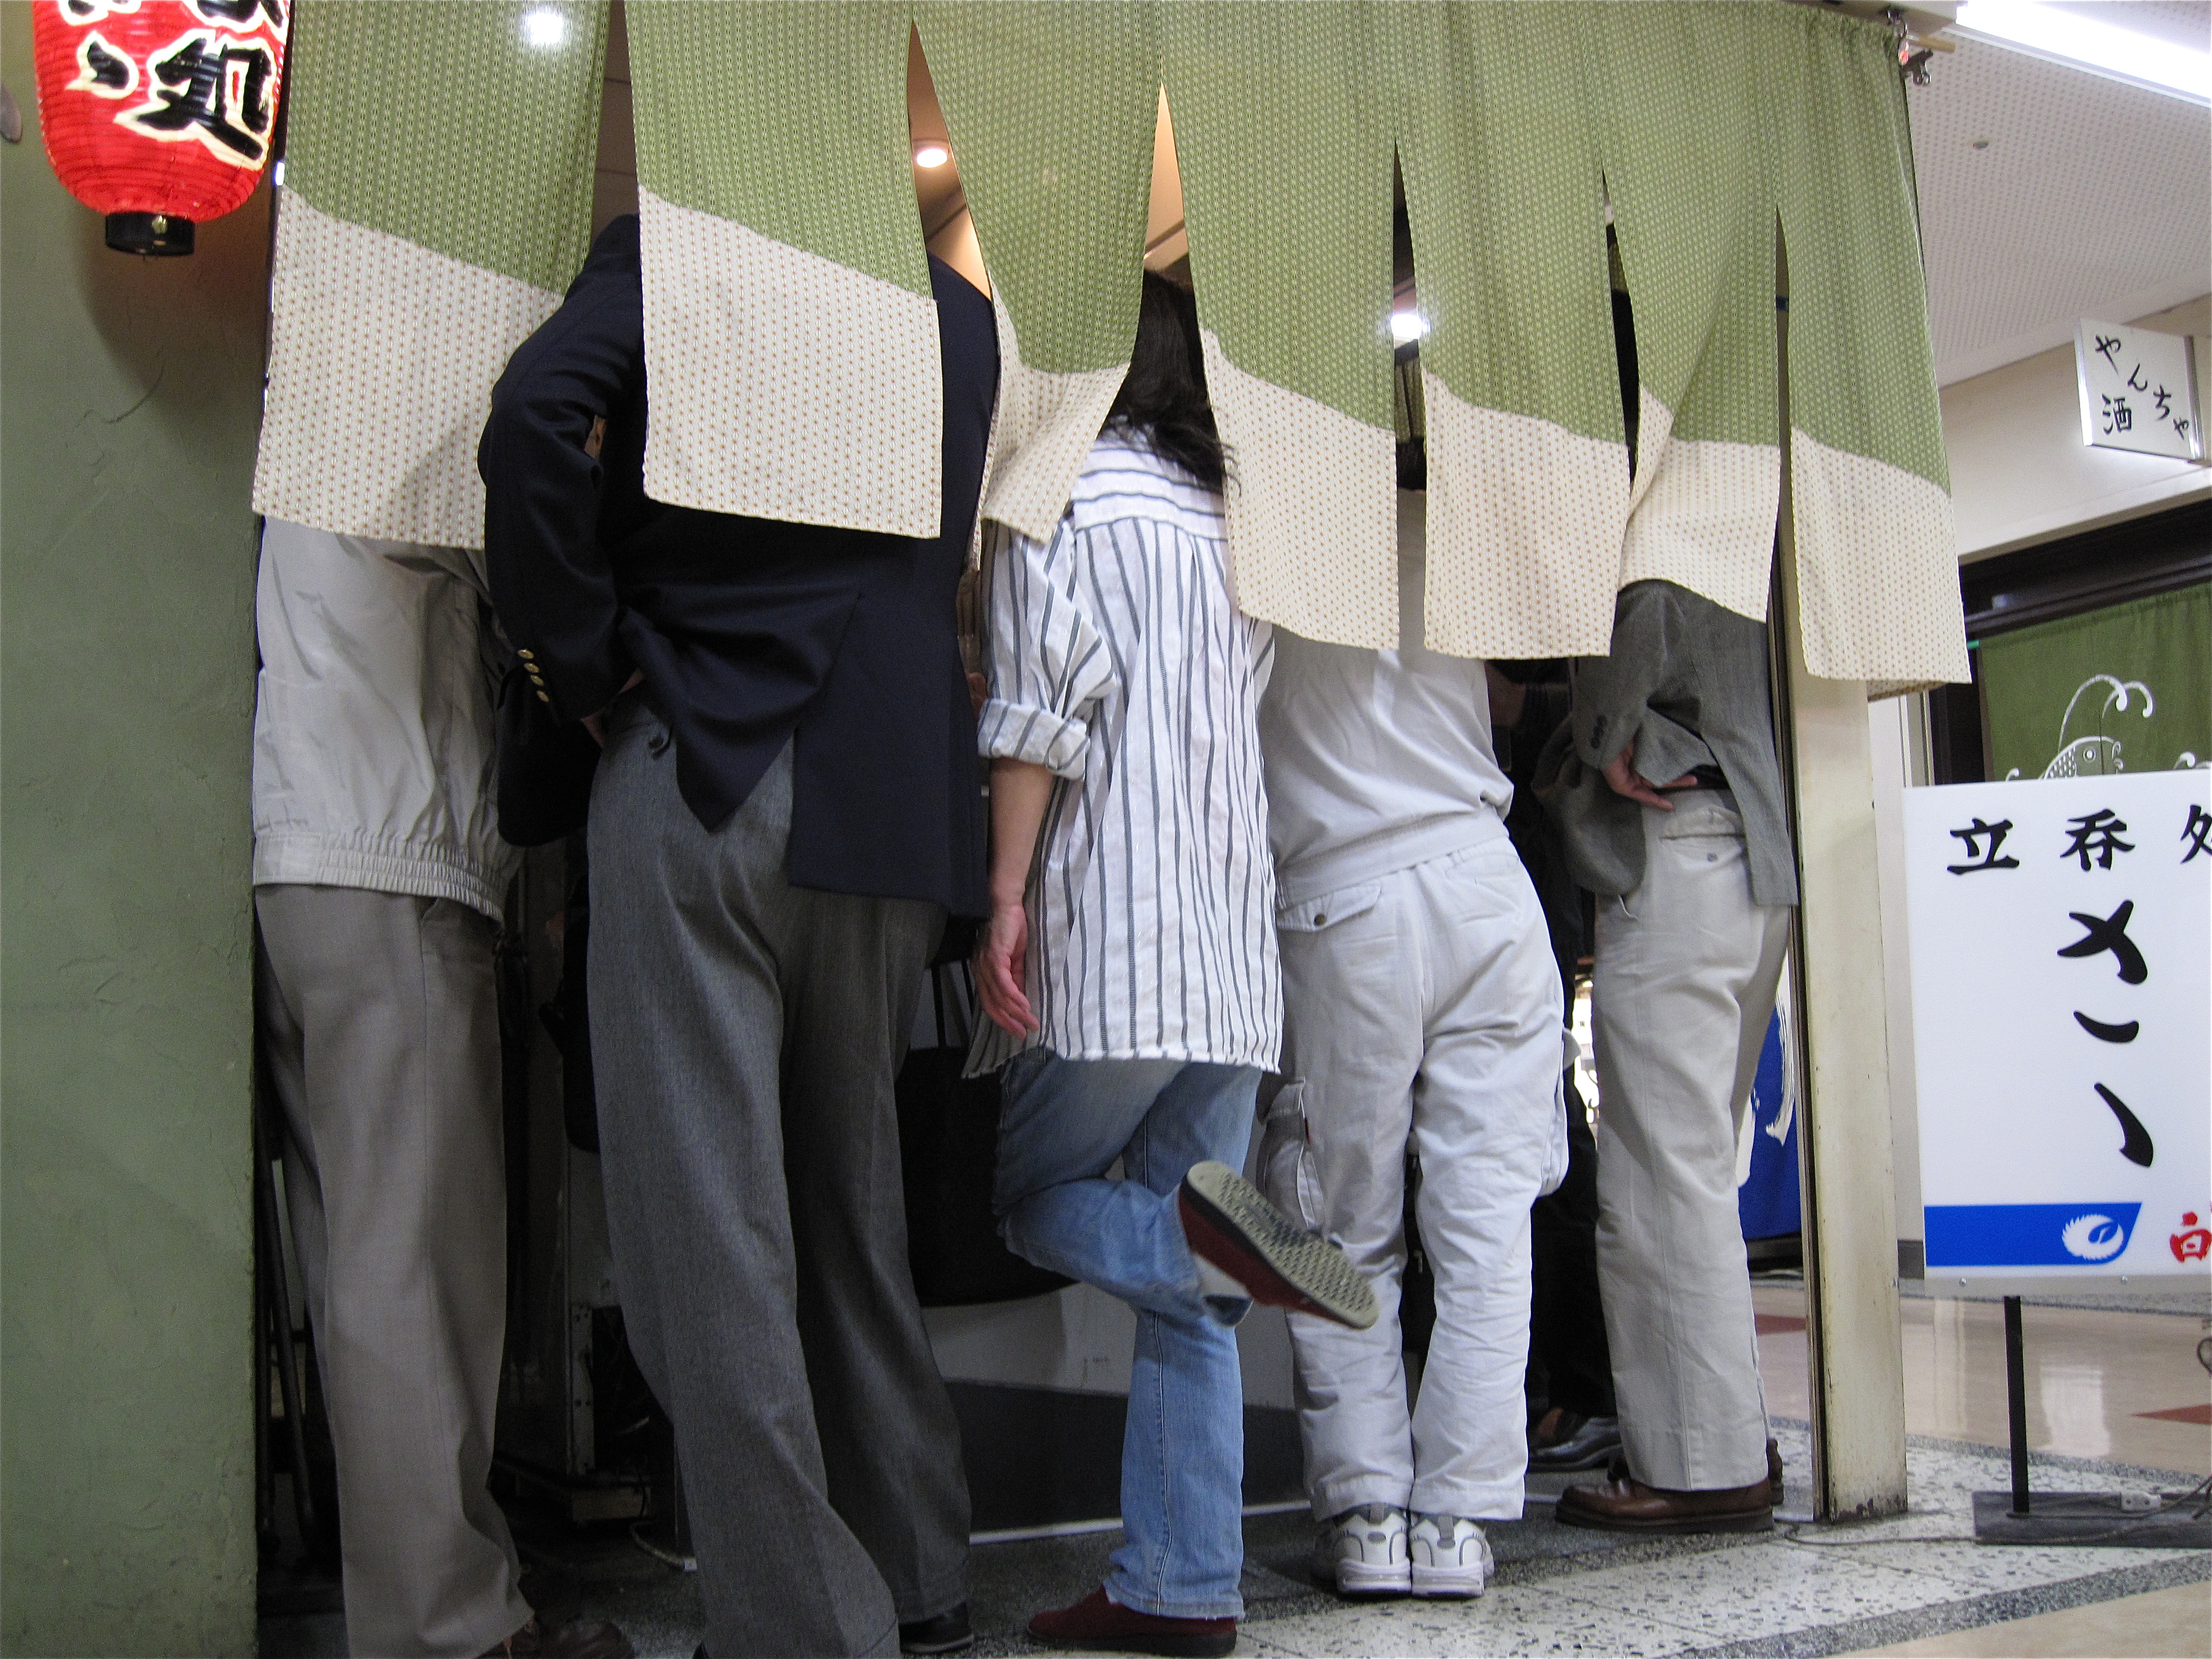
japan, protest